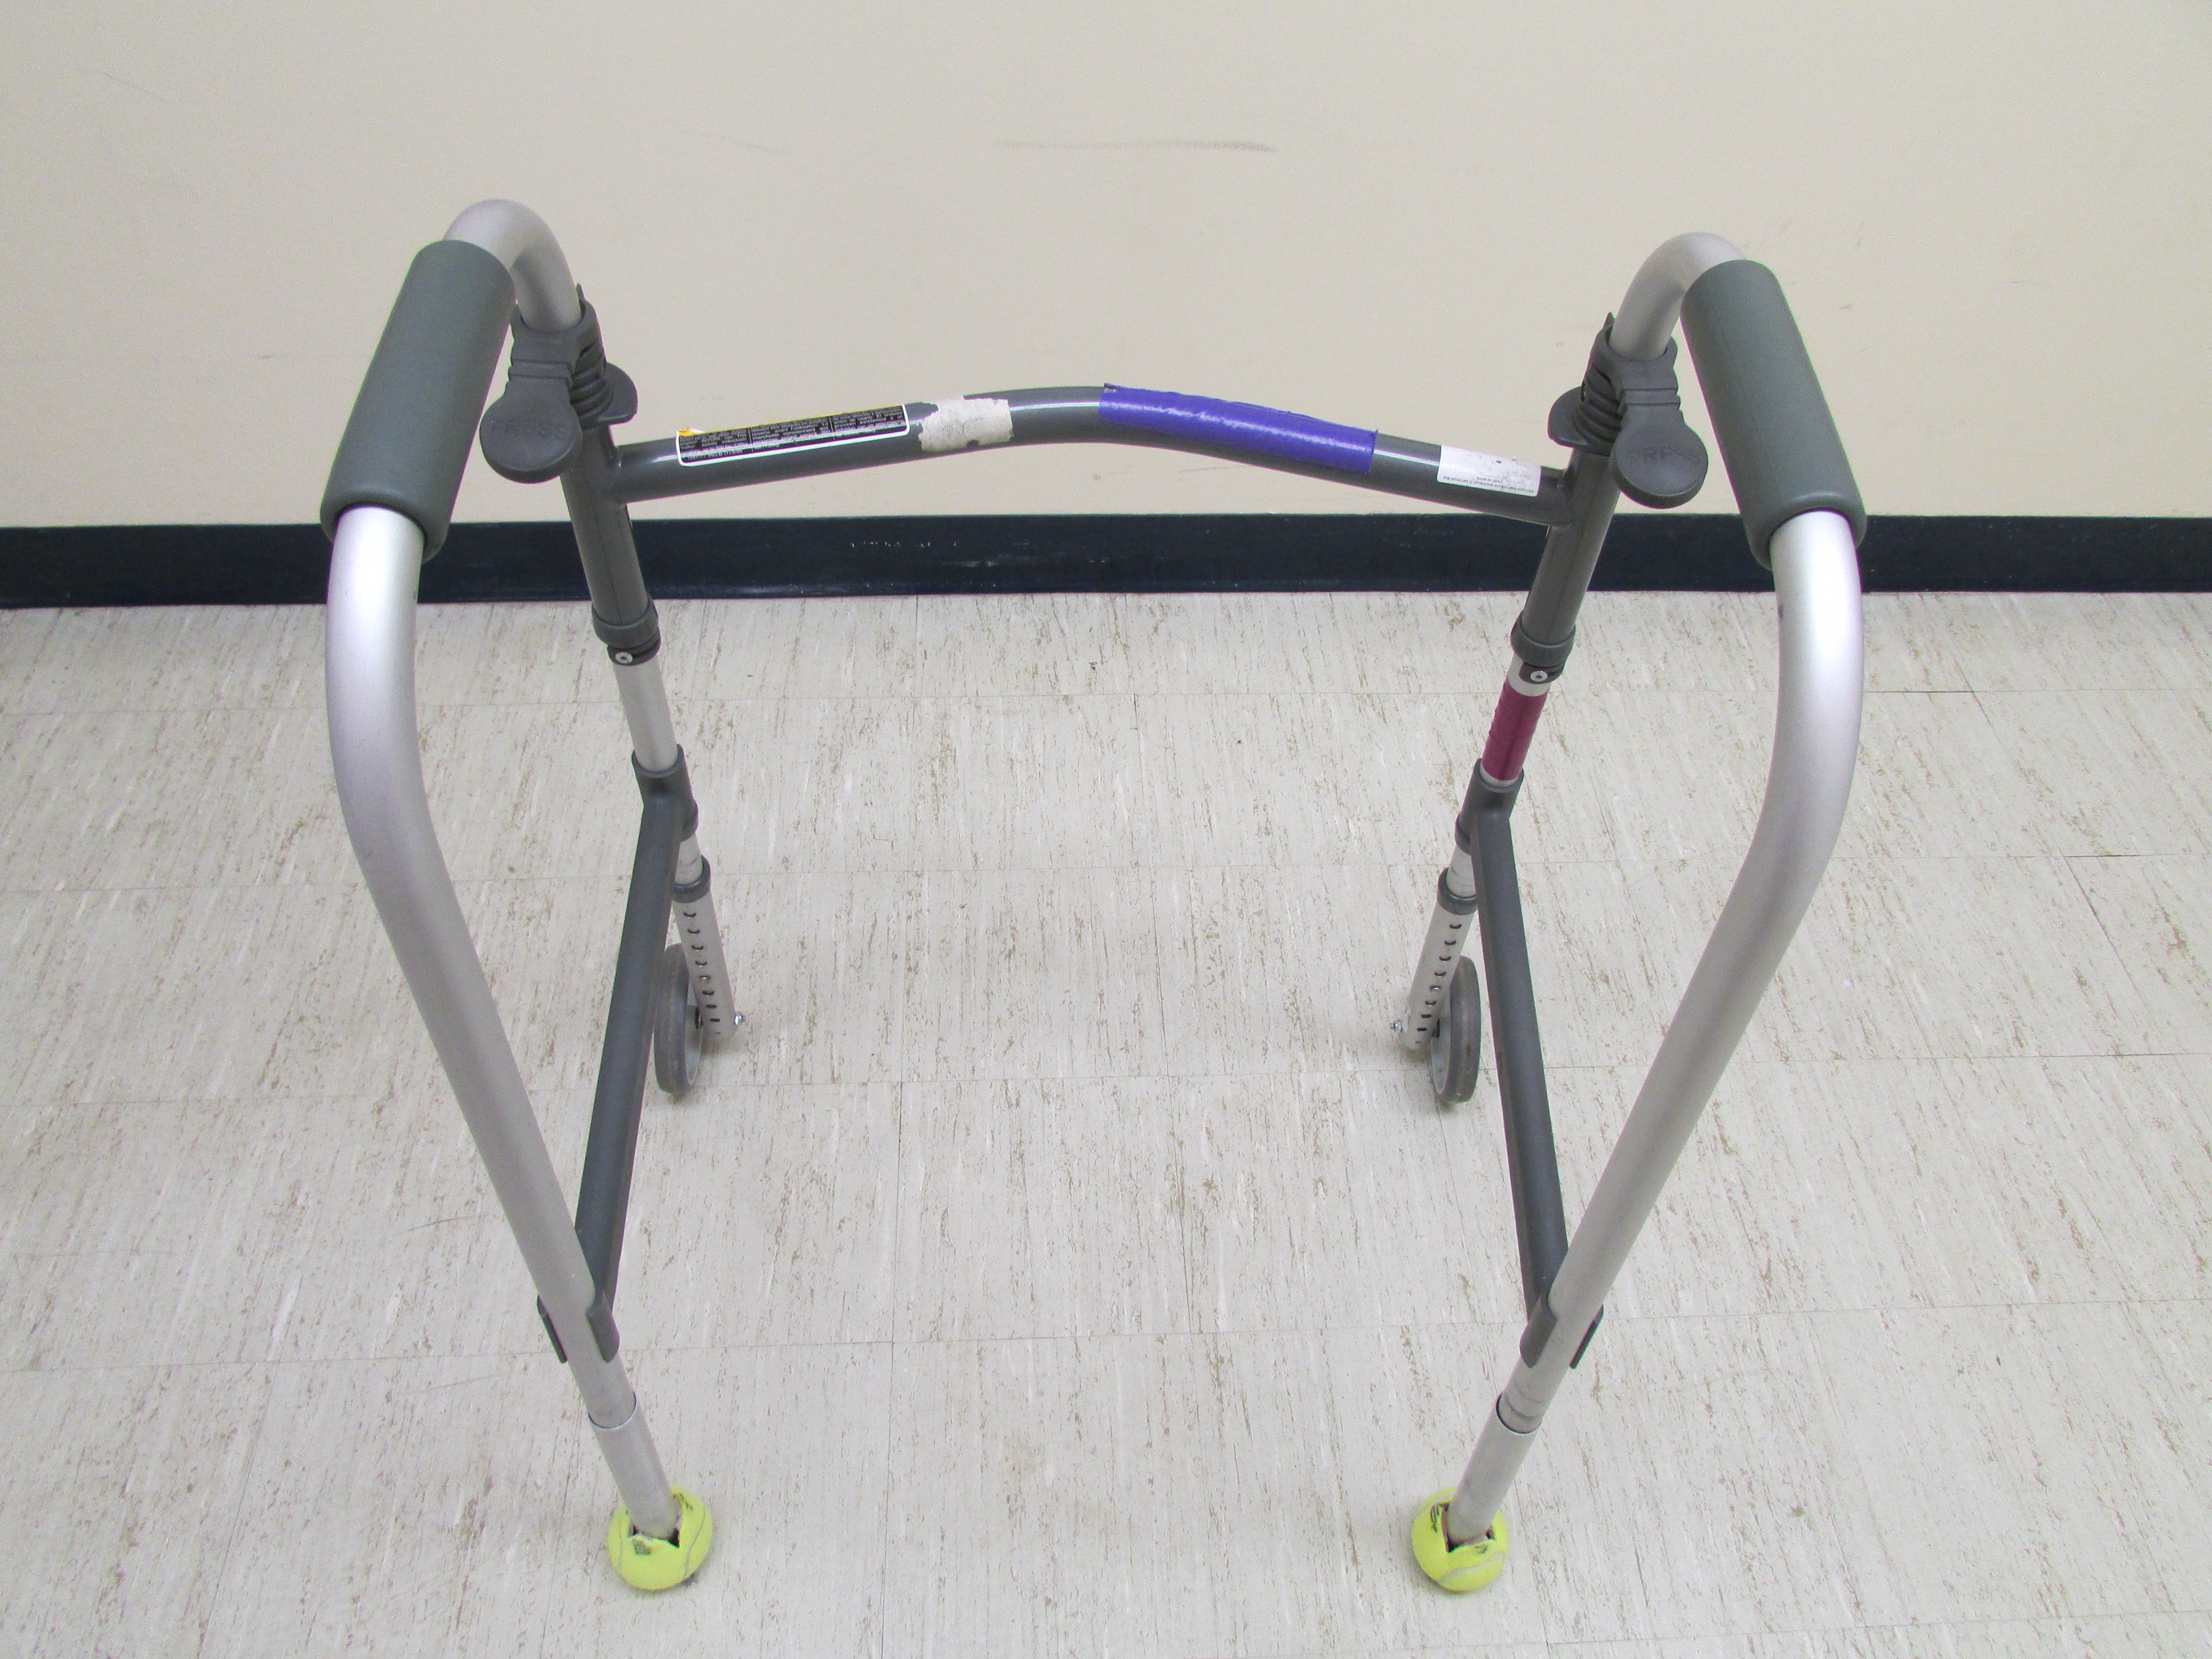
walking, people, bicycle, care, medicine, health, bridle, product, help, glasses, eyewear, hospital, senior, walker, elderly, nurse, handicapped, mobility, pensioner, support, medical, treatment, disabled, halter, patient, disability, healthcare, nursing, assistance, caregiver, aid, bicycle frame, impairment, bicycle part, nursing home, road bicycle, horse tack